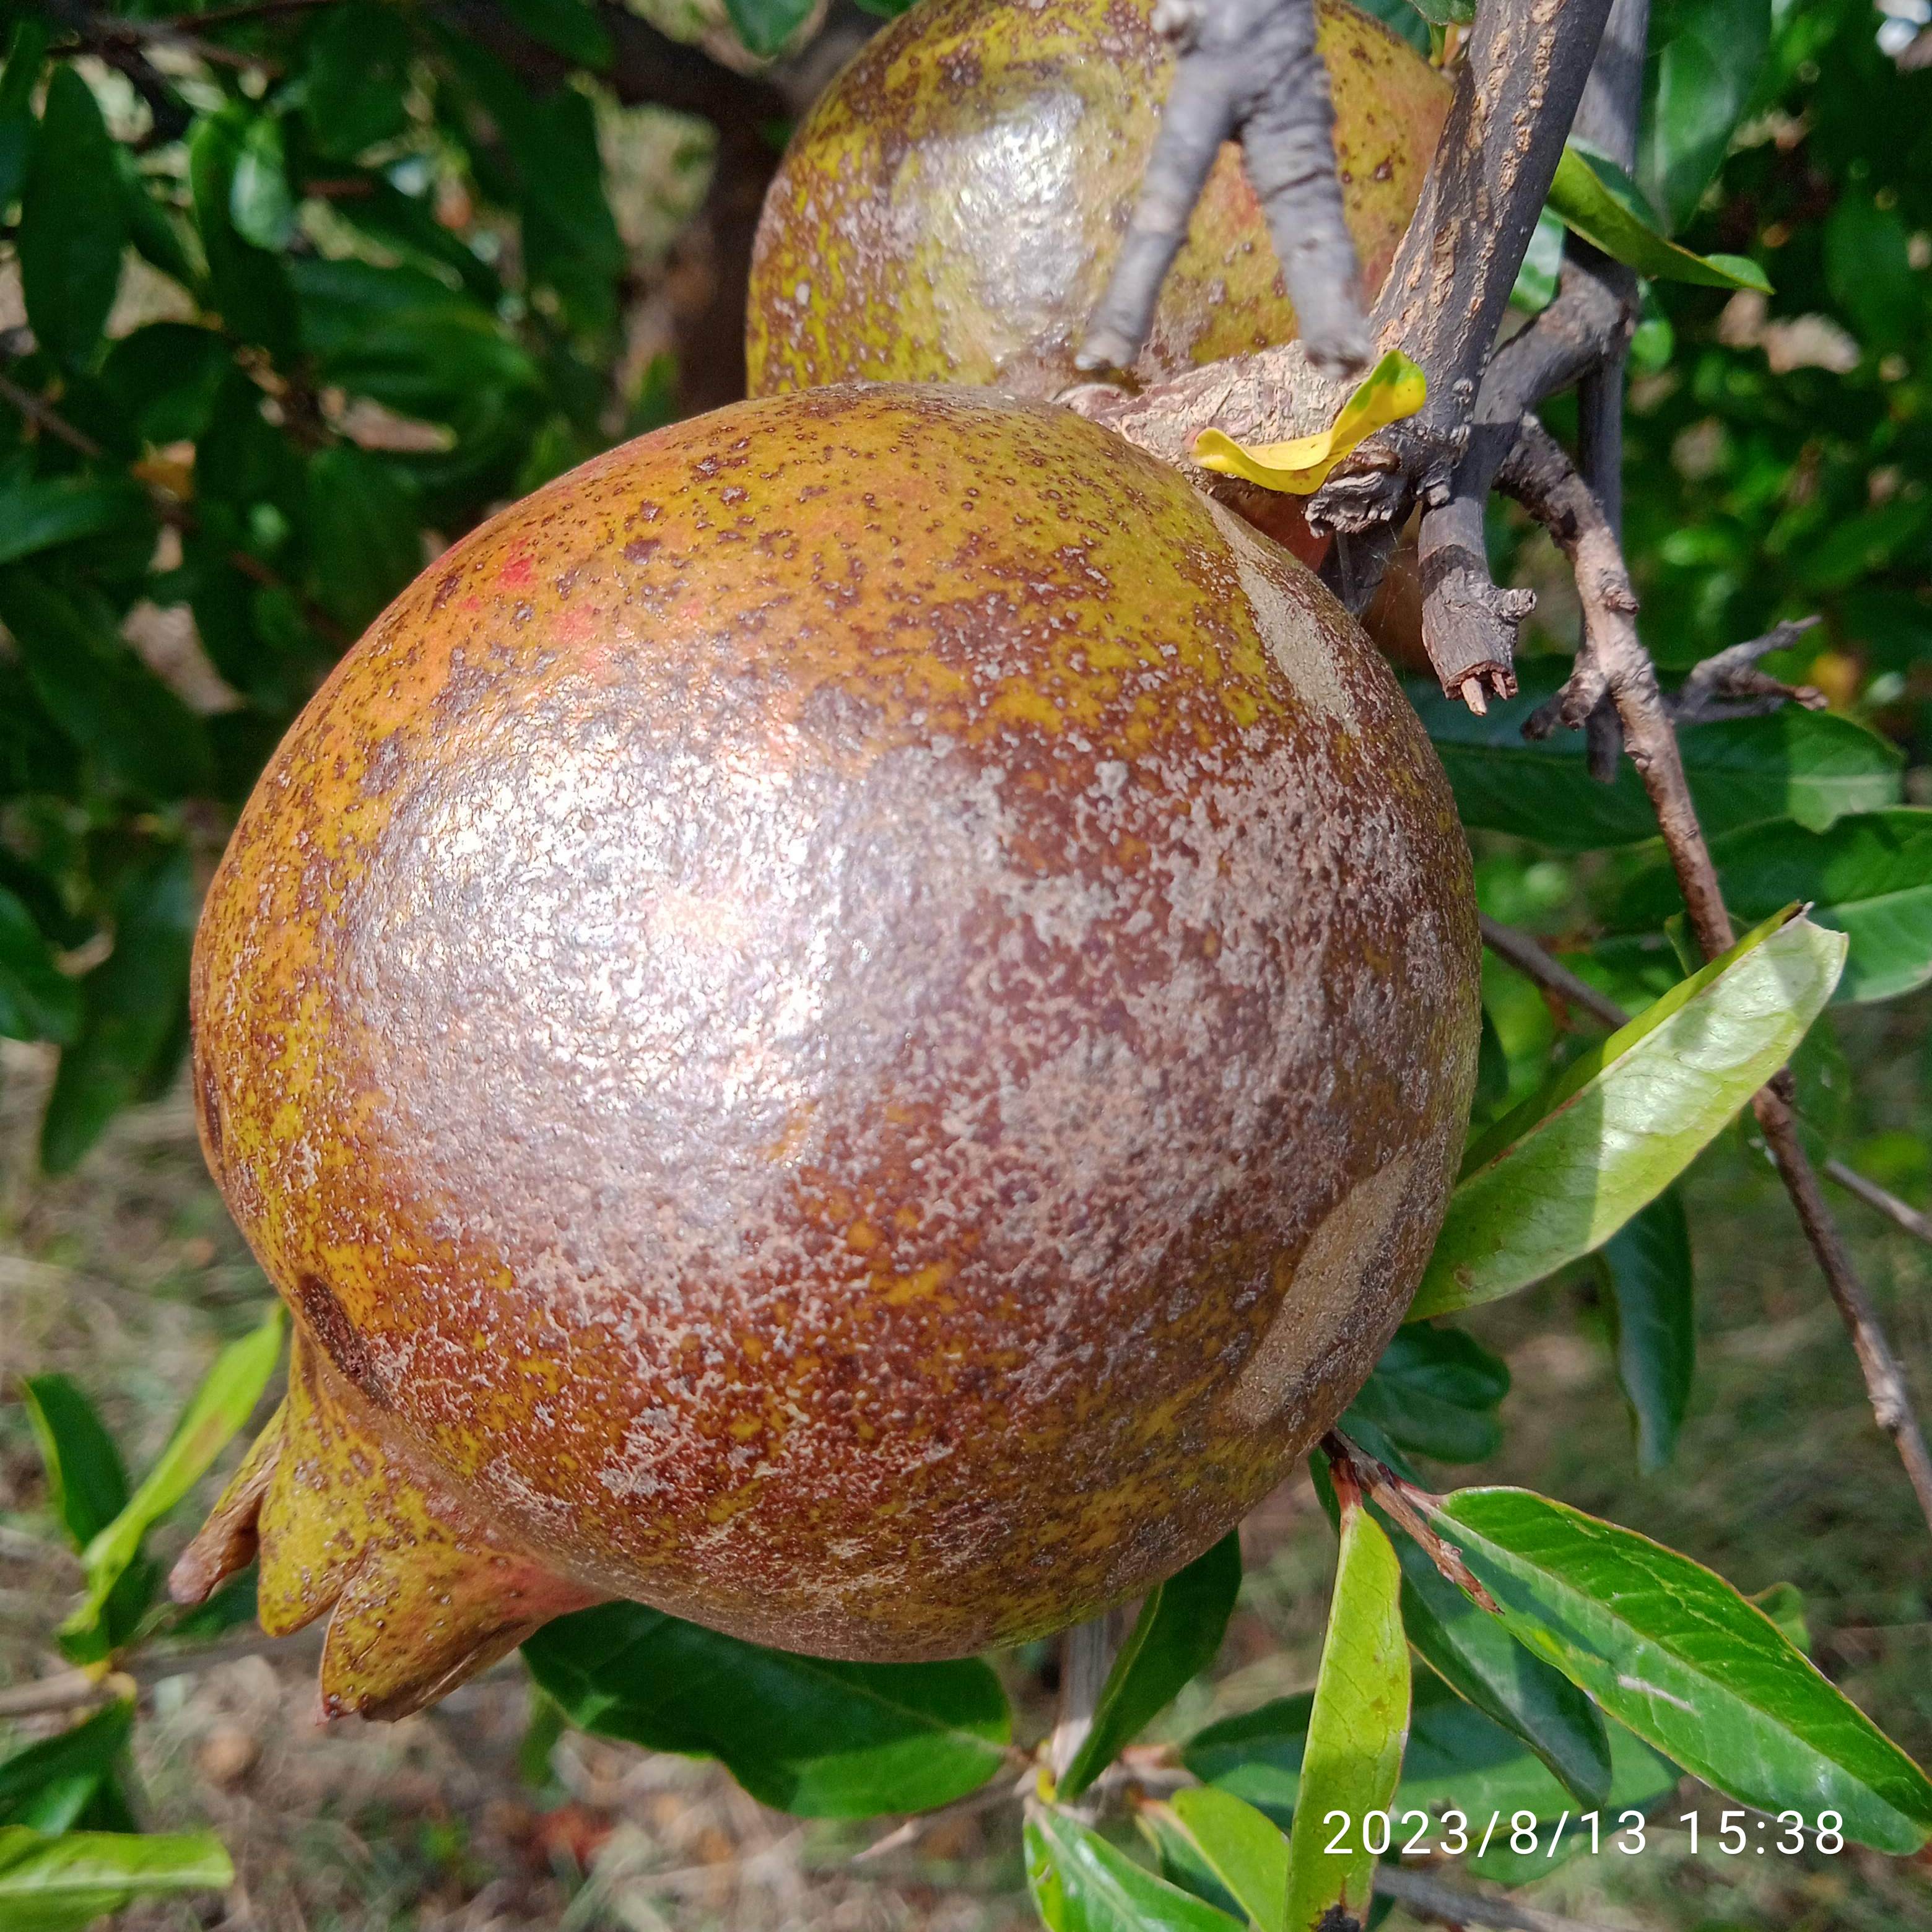
Label: Cercospora